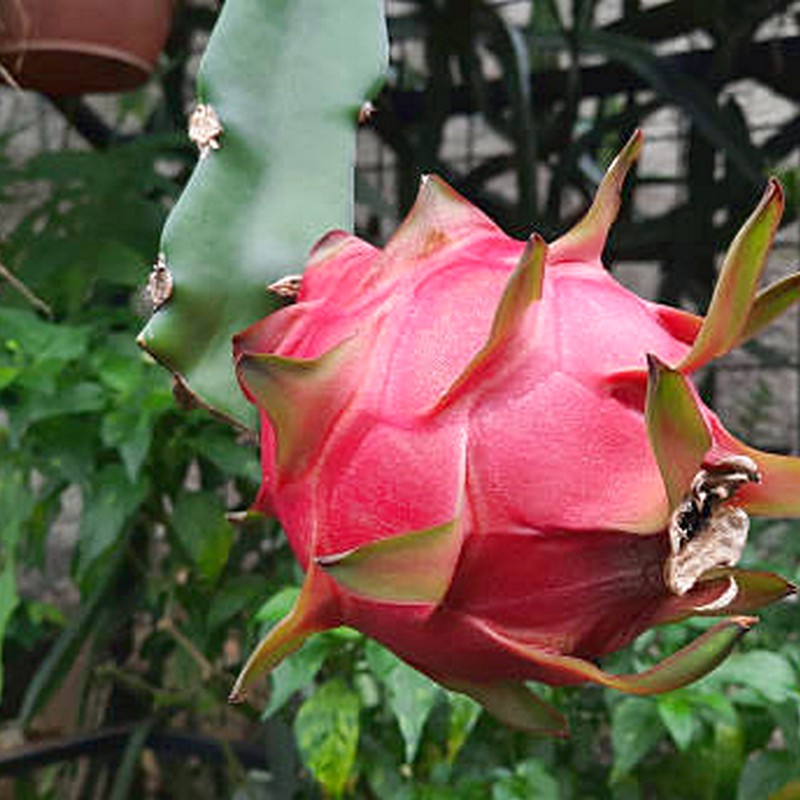
Label: Mature Dragon Fruit